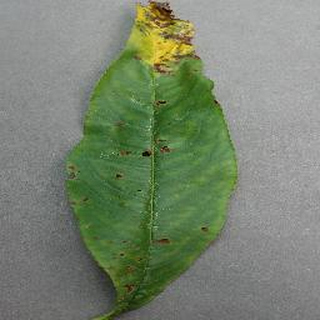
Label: peach_bacterial_spot